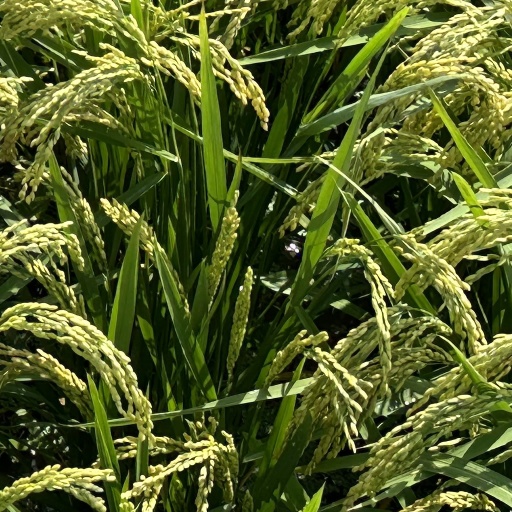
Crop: rice